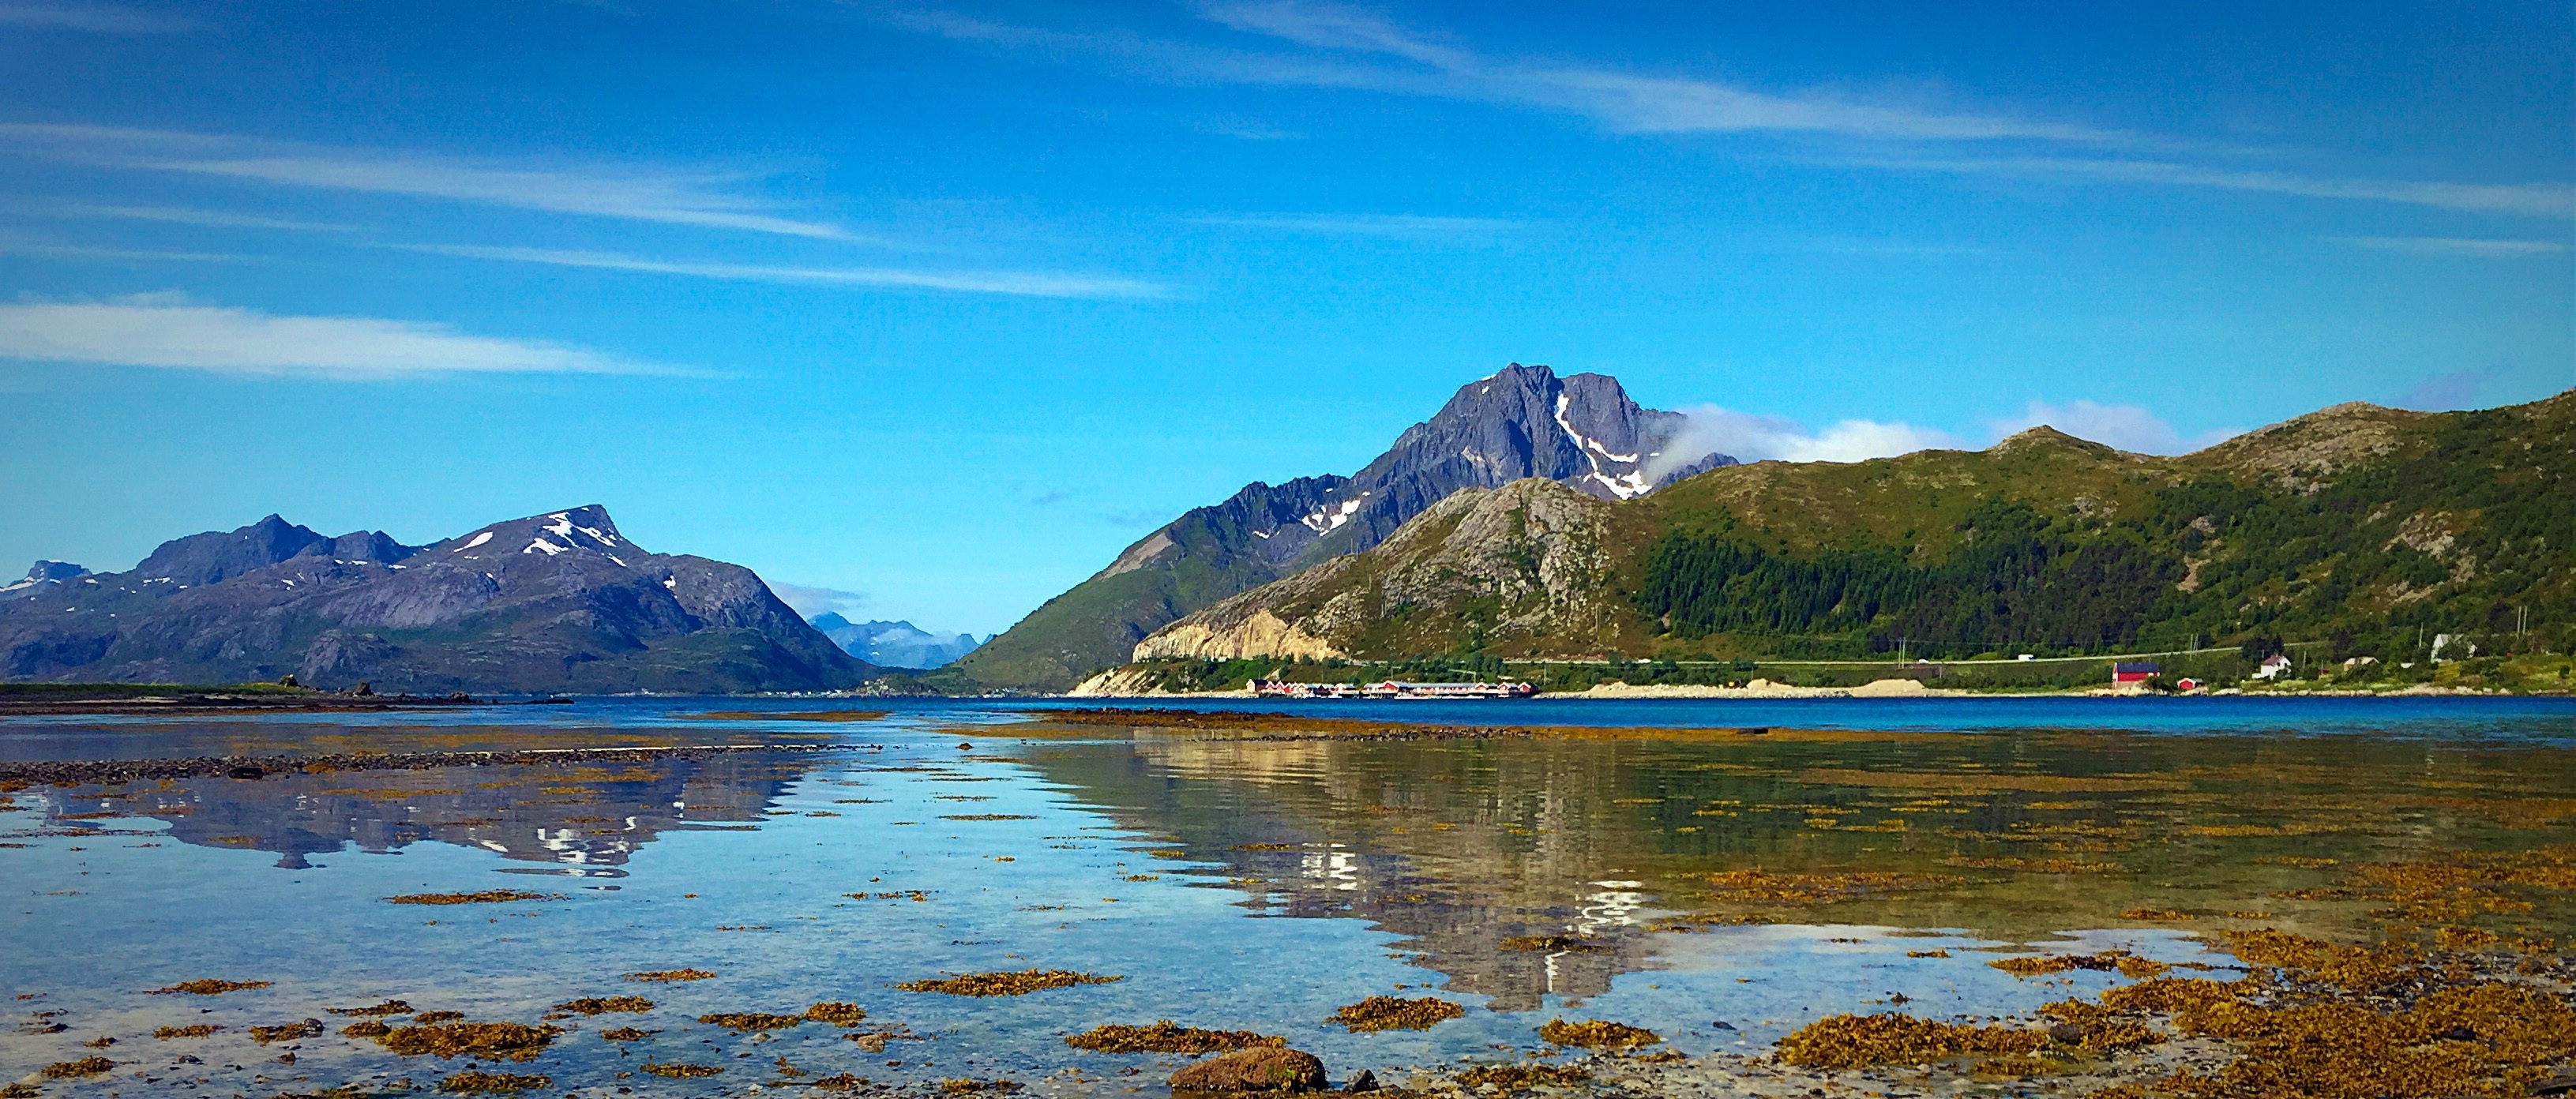
landscape, sea, wilderness, mountain, lake, mountain range, panorama, reflection, bay, fjord, reservoir, national park, plateau, loch, landform, geographical feature, mountainous landforms